Antifaschistisches Infoblatt

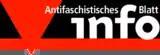
Logo of the magazine

Antifaschistisches Infoblatt ("AIB") is an anti-fascist publication in Berlin, Germany. It was founded in 1987 and the first issue appeared in Spring. The magazine is published four times a year. The publication cooperates with similar publications in other countries, including "Expo" and "Searchlight". It has been a member of Antifa-Net since 2003.